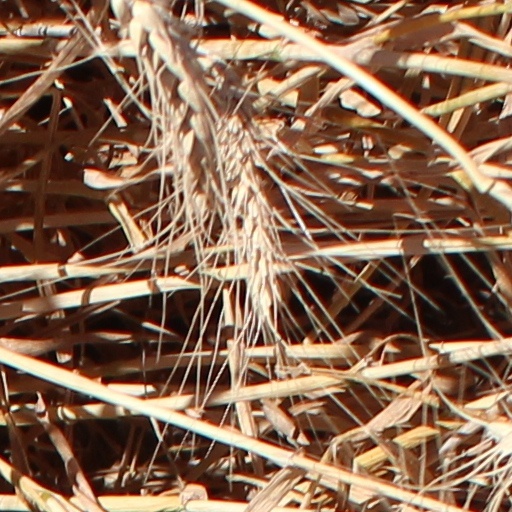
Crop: wheat